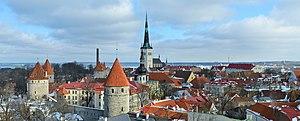
L'arrondissement de Kesklinn est l'un des huit arrondissements de Tallin en Estonie.